Mehmet Özhaseki

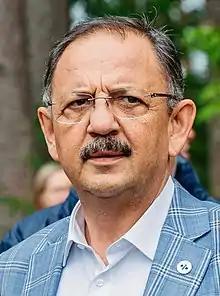
Özhaseki in 2017

Mehmet Özhaseki (born 25 May 1957) is a Turkish politician of the Justice and Development Party (AK Party) and former Minister of Environment, Urbanisation and Climate Change. He is a former Mayor of Kayseri.